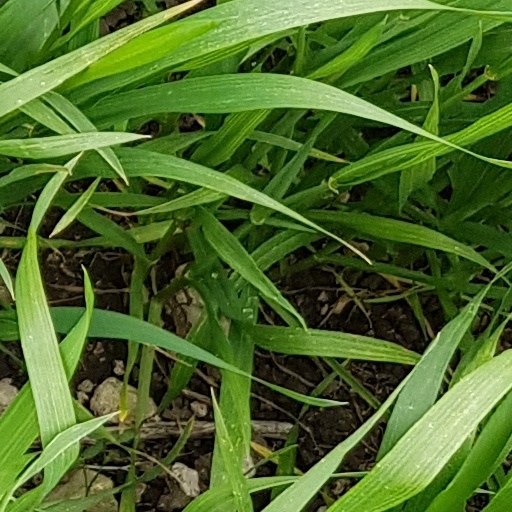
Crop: wheat